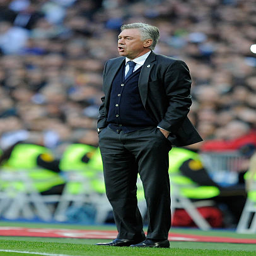
football player looks on during the match .